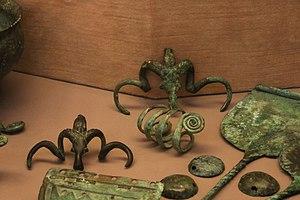
Musée d'Archéologie Nationale - pendeloques zoomorphes à tête de mouflon - Tombes de Koban - Culture Koban